508th Aerospace Sustainment Wing

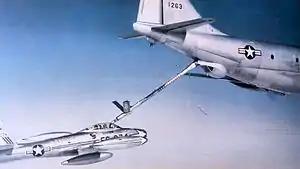
508th Wing F-84 being refueled by a KC-97

The 508th Fighter-Escort Wing was activated at Turner Air Force Base, Georgia by Strategic Air Command in July 1952, drawing its initial personnel and equipment from the 31st Fighter-Escort Wing, which was already stationed at Turner. Its mission was to provide fighter escort for Strategic Air Command (SAC) bombers and to provide point defense, particularly for areas of strategic importance. It had a secondary mission of conducting long range offensive intruder missions.